Playful Pluto

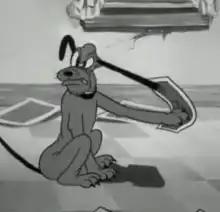
Pluto struggles with a piece of flypaper.

Playful Pluto (1934) is a Walt Disney cartoon, directed by Burt Gillett. It was the first cartoon to showcase Pluto as a major character. It was the 65th Mickey Mouse short film, and the third of that year.